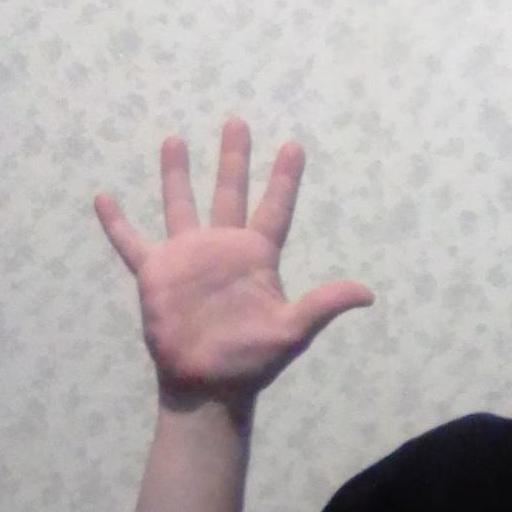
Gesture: palm